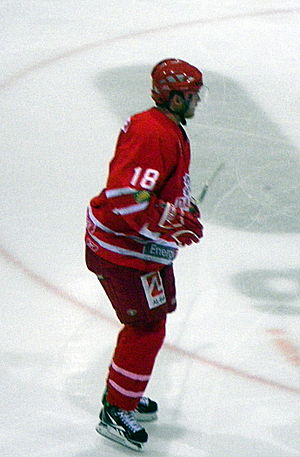
Mads Christensen (ishockeyspiller)
Mads Christensen i 2010
Mads Christensen er en dansk ishockeyspiller der spiller for EHC München i den bedste tyske række, DEL. Han har tidligere spillet for Herning Blue Fox og SønderjyskE Ishockey. Hans foretrukne position er forward. Han afgjorde i 2008, den 5. kamp i finaleserien om det danske mesterskab mod Frederikshavn Whitehawks, da han scorede kampens afgørende mål i overtime, hvilket dermed sendte DM-guldet til Herning. Han debuterede på det danske ishockeylandshold ved VM i ishockey 2007 da Danmark tabte 9-1 til Rusland. Mads Christensen blev kåret til kampens bedste danske spiller.